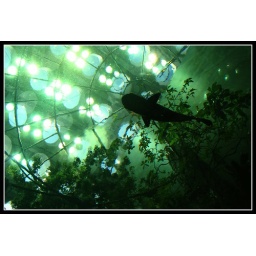
looking up though water from the bottom floor of the rain forest bio dome in the San Francisco Science Academy